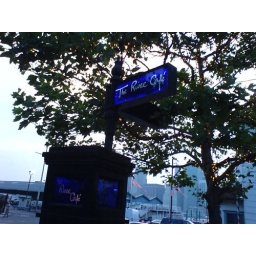
famous river cafe under brooklyn bridge